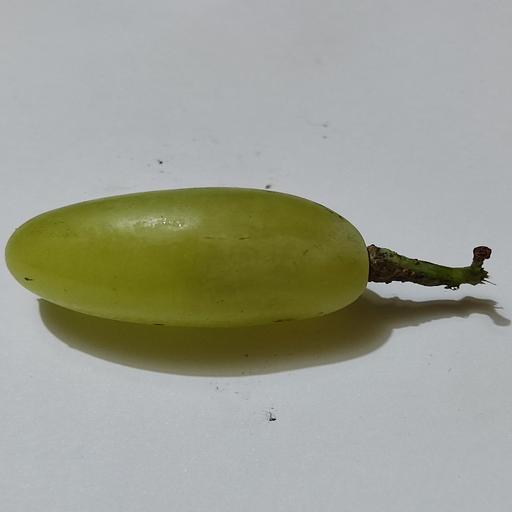
Crop type: Grape